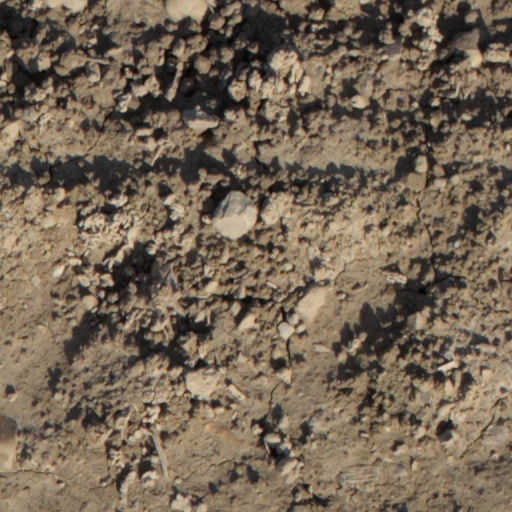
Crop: wheat